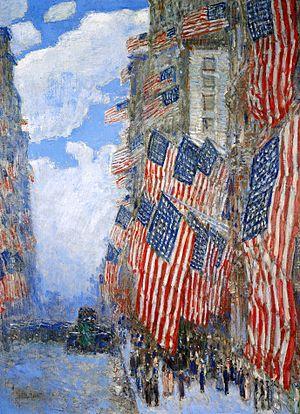
Frederick Childe Hassam, né le 17 octobre 1859 à Dorchester, Massachusetts et mort le 27 août 1935 à East Hampton, New York, est un peintre impressionniste américain du XIXᵉ – XXᵉ siècles. Il était membre des Ten American Painters.